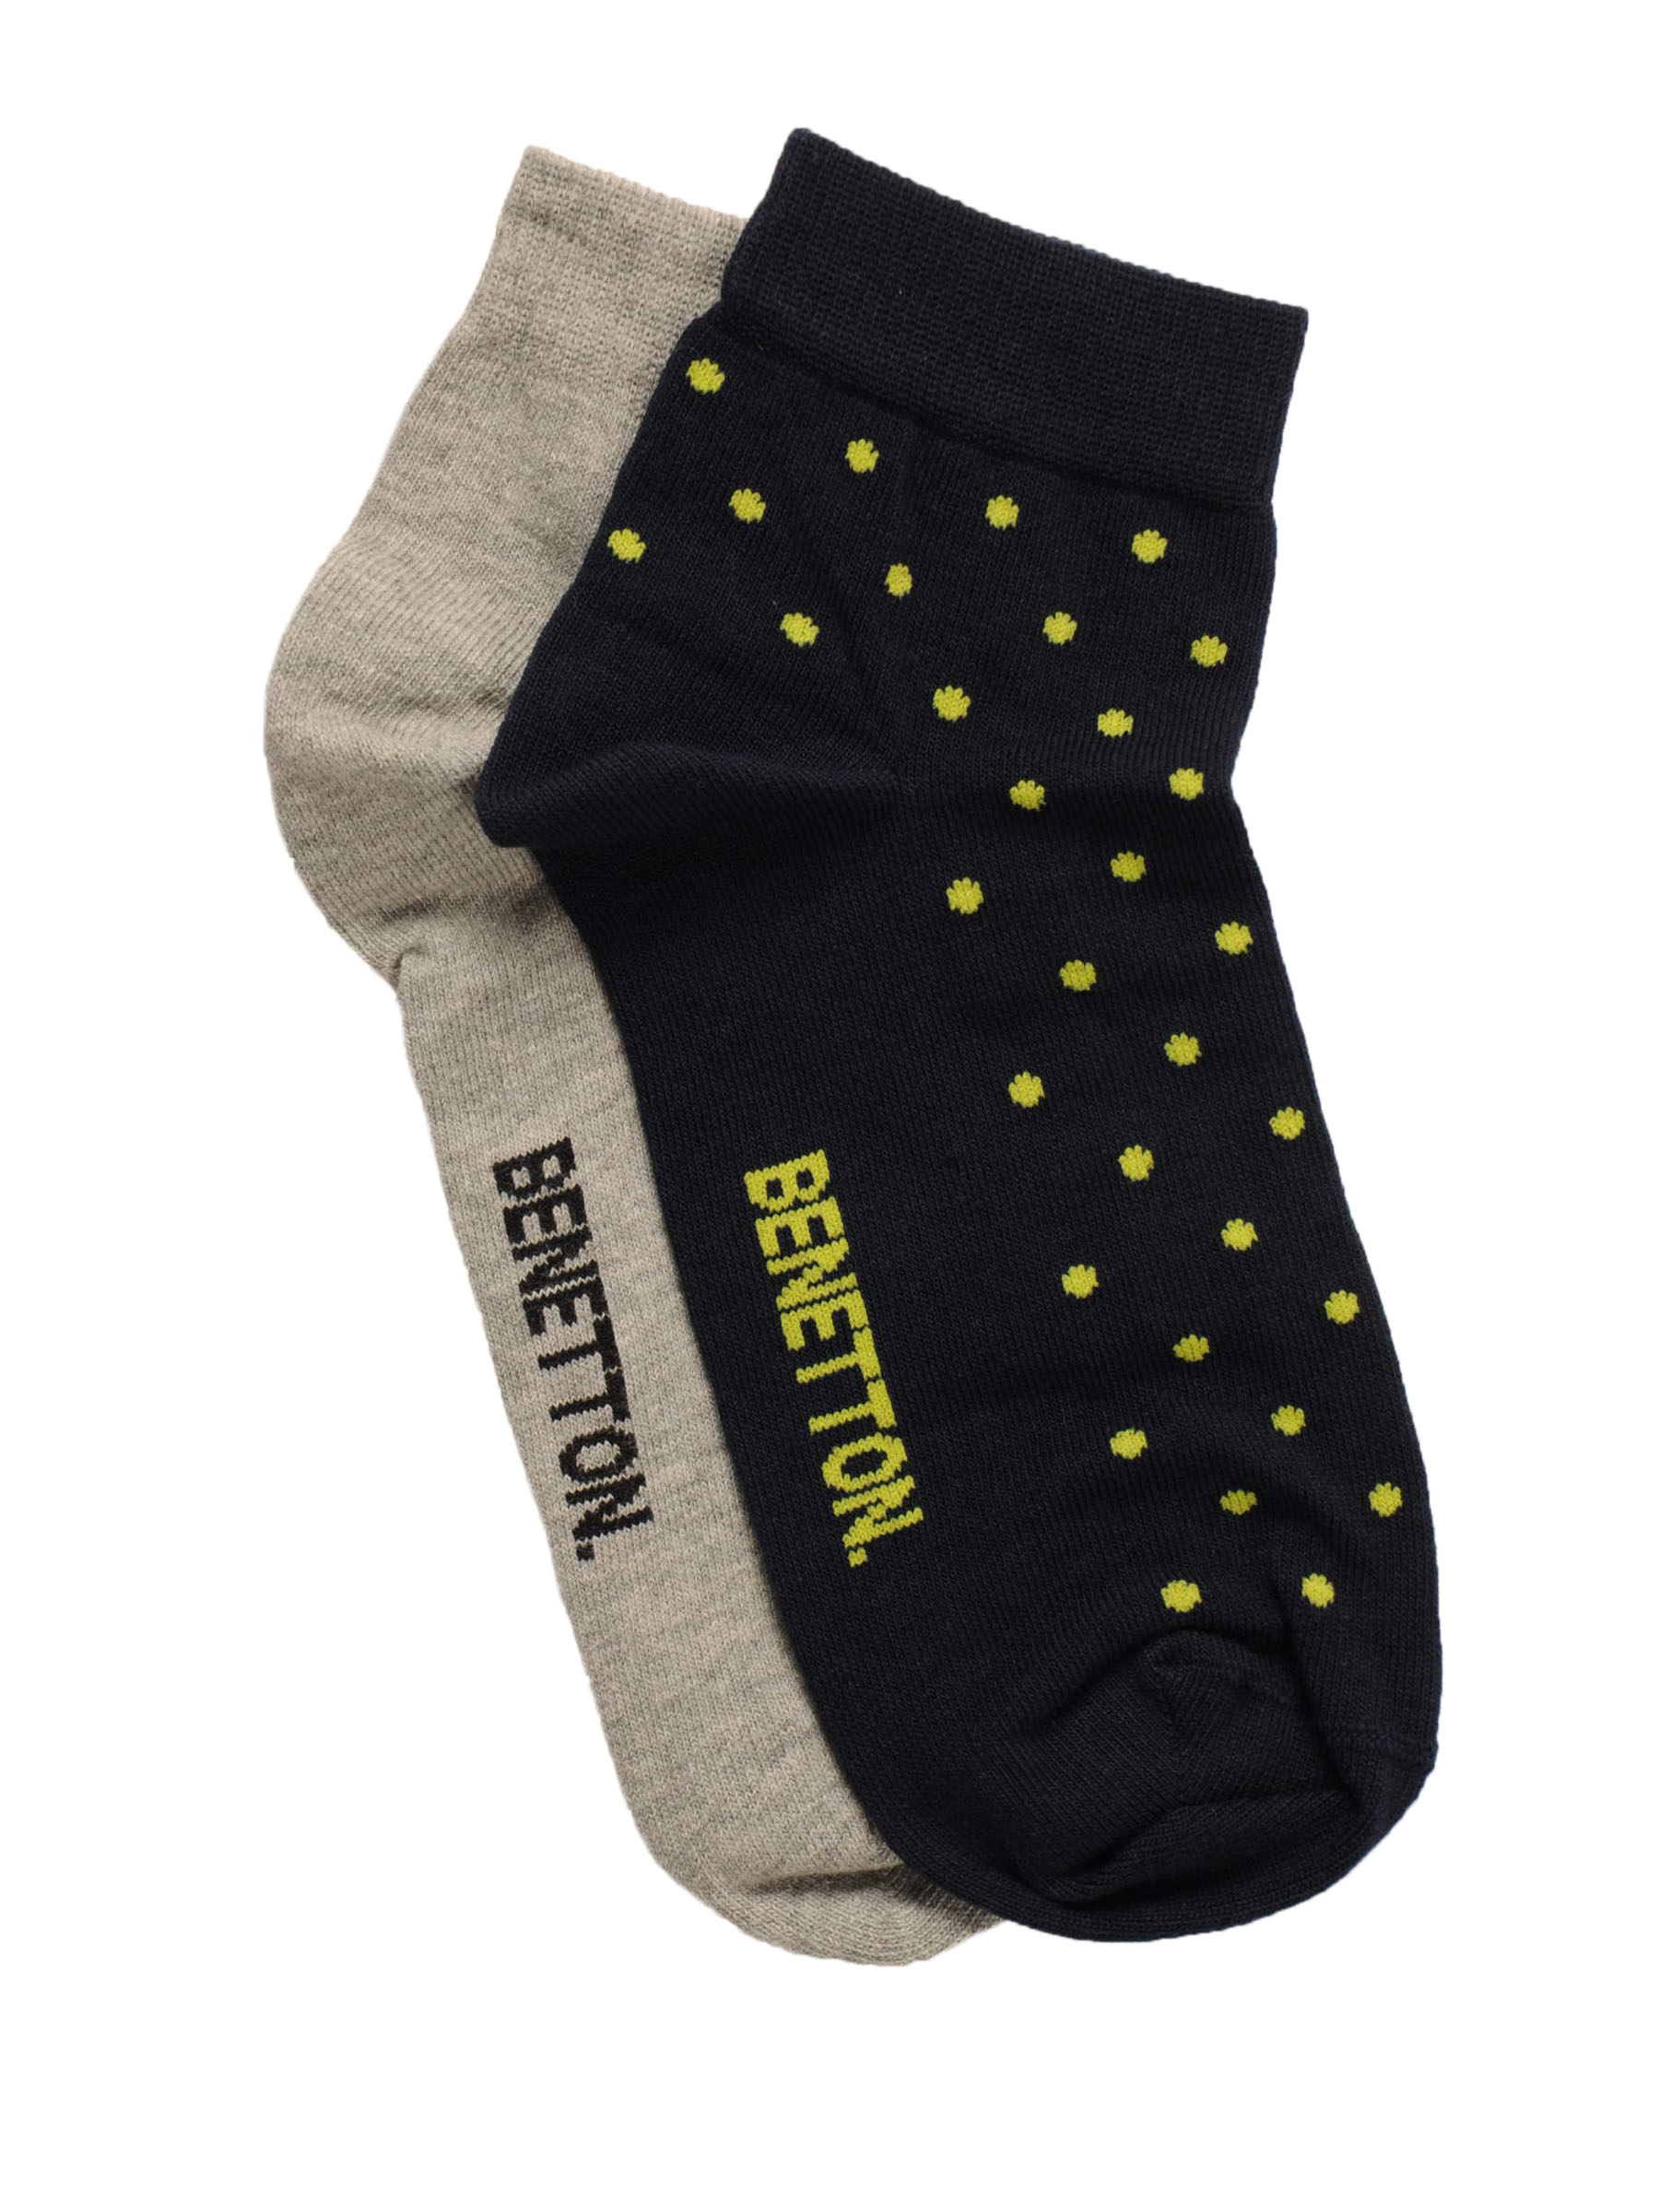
United Colors of Benetton Men Pack of 2 Grey Socks
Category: Accessories / Socks / Socks
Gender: Men
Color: Grey
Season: Summer 2011
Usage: Casual